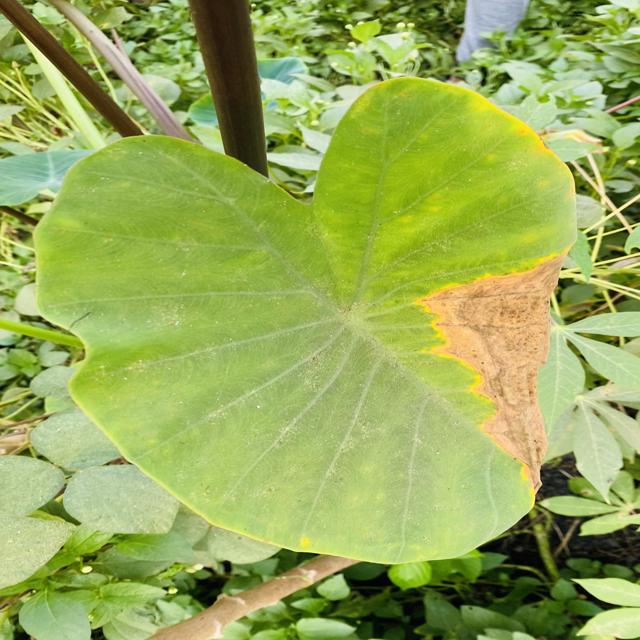
Label: Late_Blight